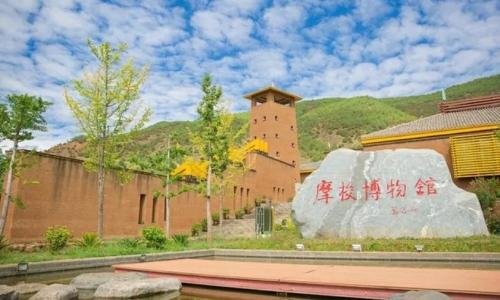
地标名称：摩梭人博物馆(云南省博物馆分馆)
所在城市：丽江市·宁蒗彝族自治县